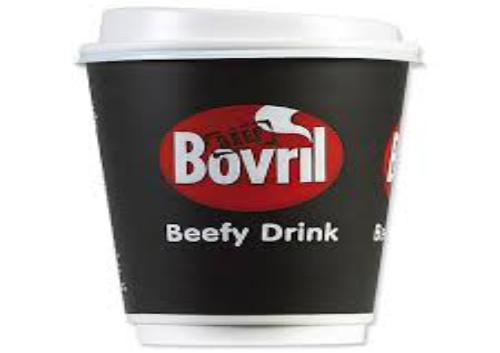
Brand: Bovril
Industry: Food